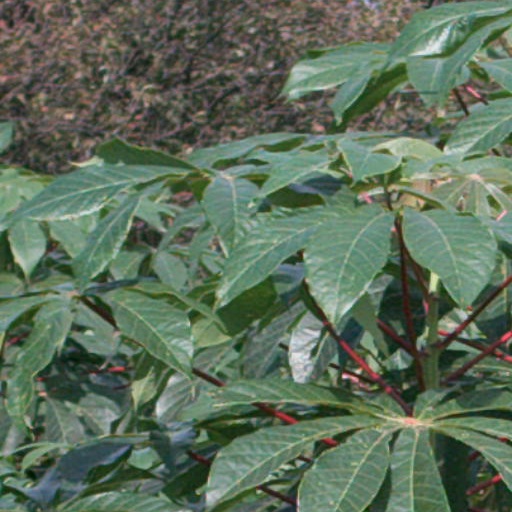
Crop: cassava